Dong Xuesheng

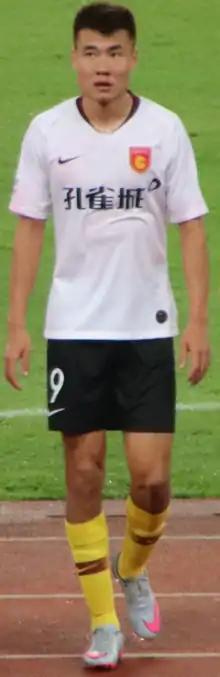
playing for Hebei China Fortune , 2019

Dong Xuesheng (born 22 May 1989) is a Chinese former professional footballer.